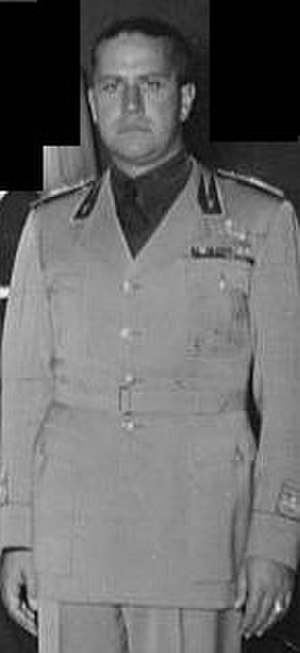
Galeazzo Ciano
Gian Galeazzo Ciano, 2. greve af Cortellazzo og Buccari, var en italiensk udenrigsminister og Benito Mussolinis svigersøn.